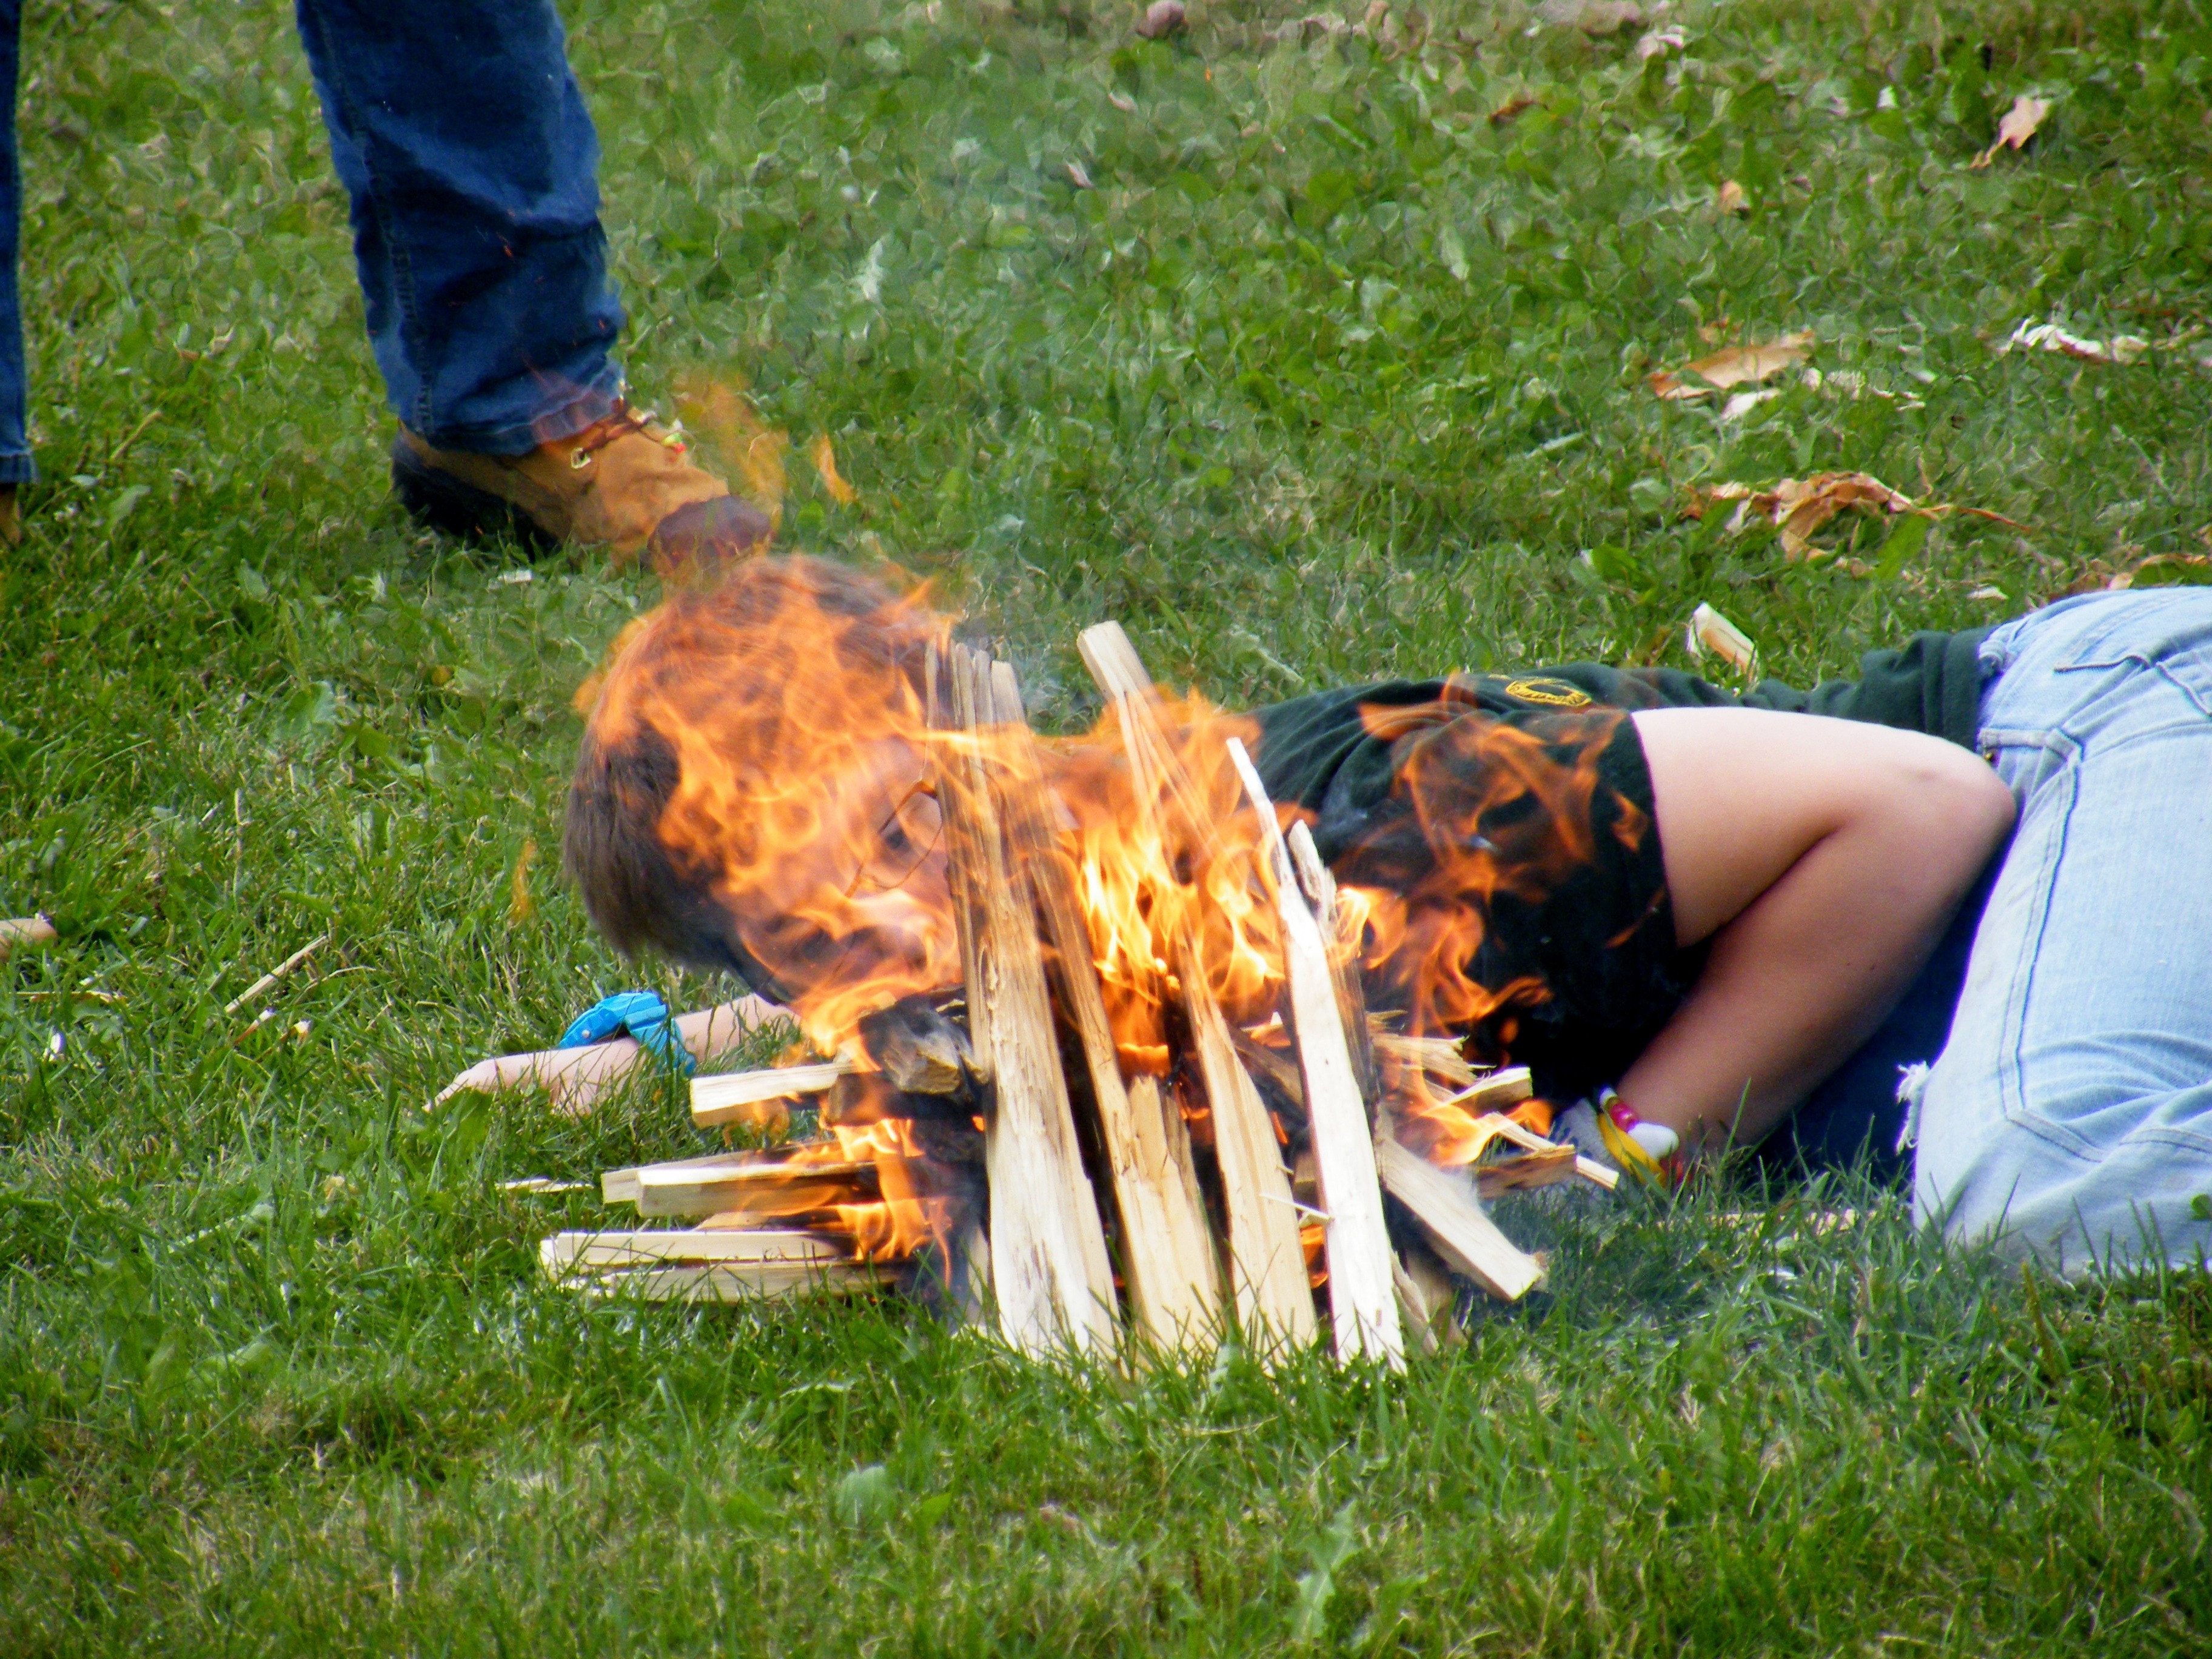
grass, outdoor, light, lawn, color, backyard, flame, fire, glow, cook, burn, picnic, outside, burning, seasonal, danger, contest, flames, dangerous, festivity